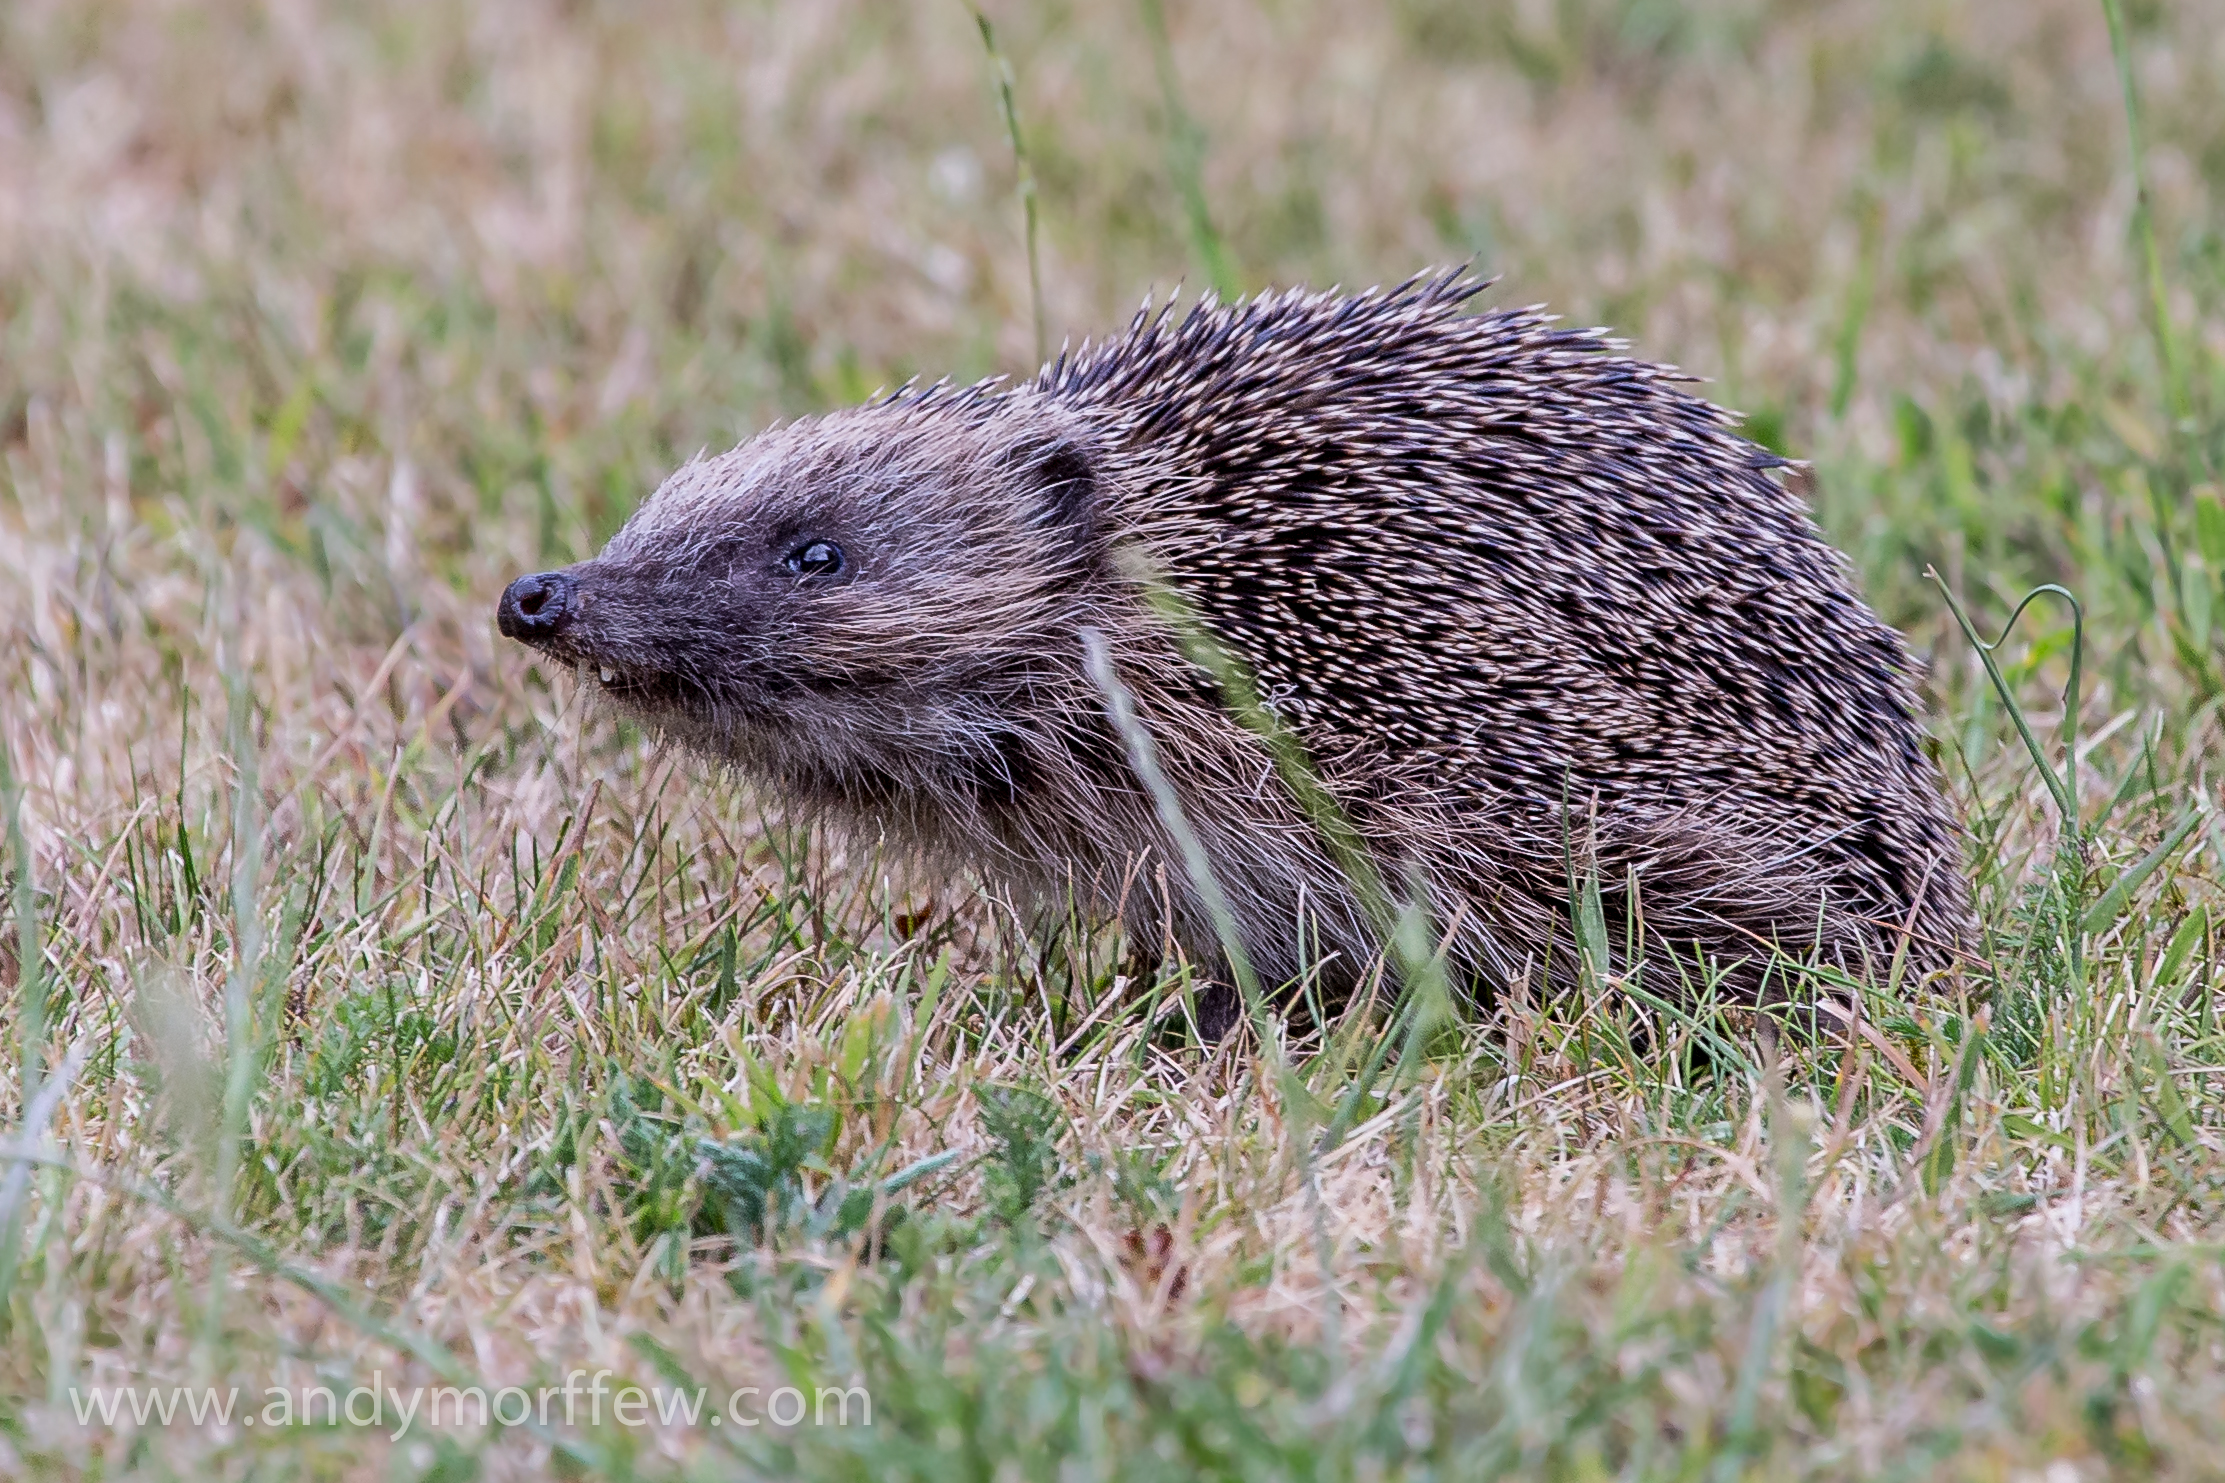
prairie, wildlife, mammal, fauna, whiskers, hedgehog, grassland, vertebrate, marmot, itchenabbas, hampshire, erinaceidae, domesticated hedgehog